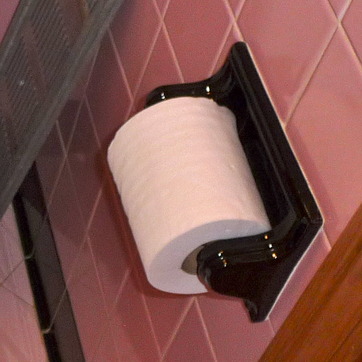
Material: paper